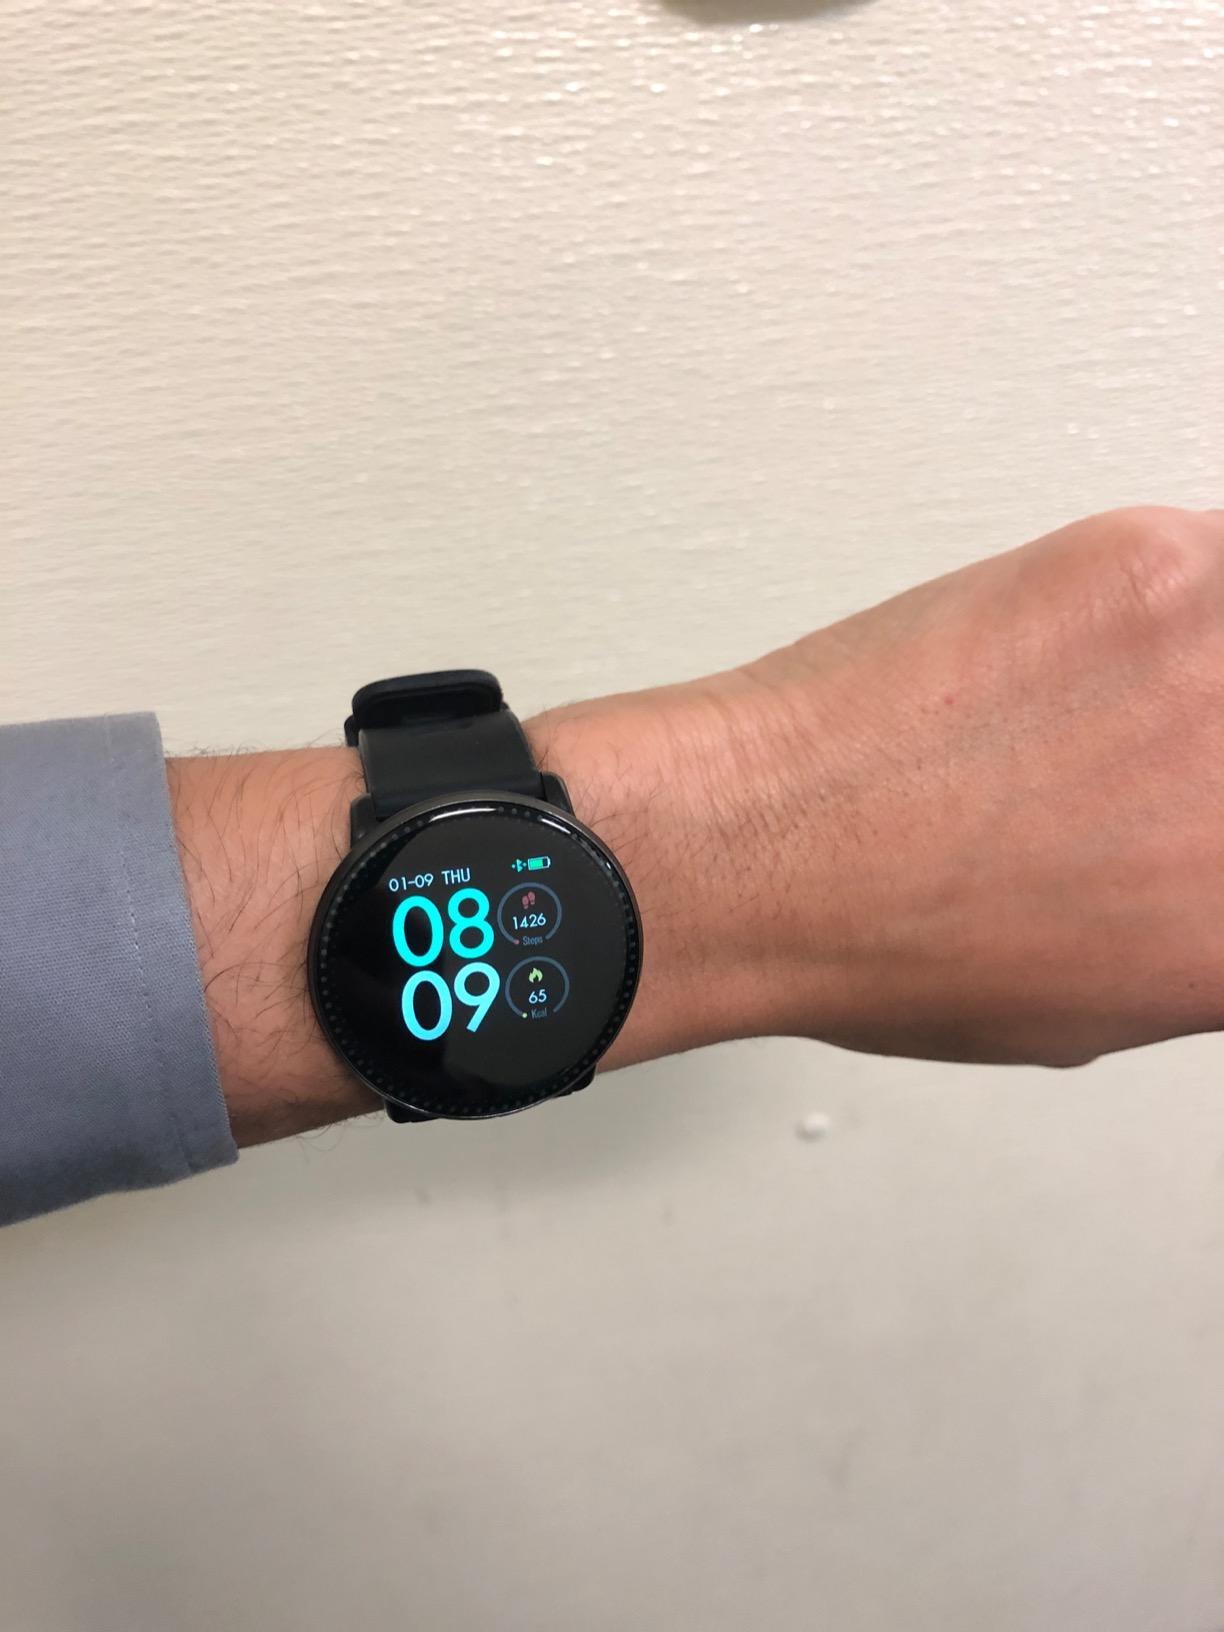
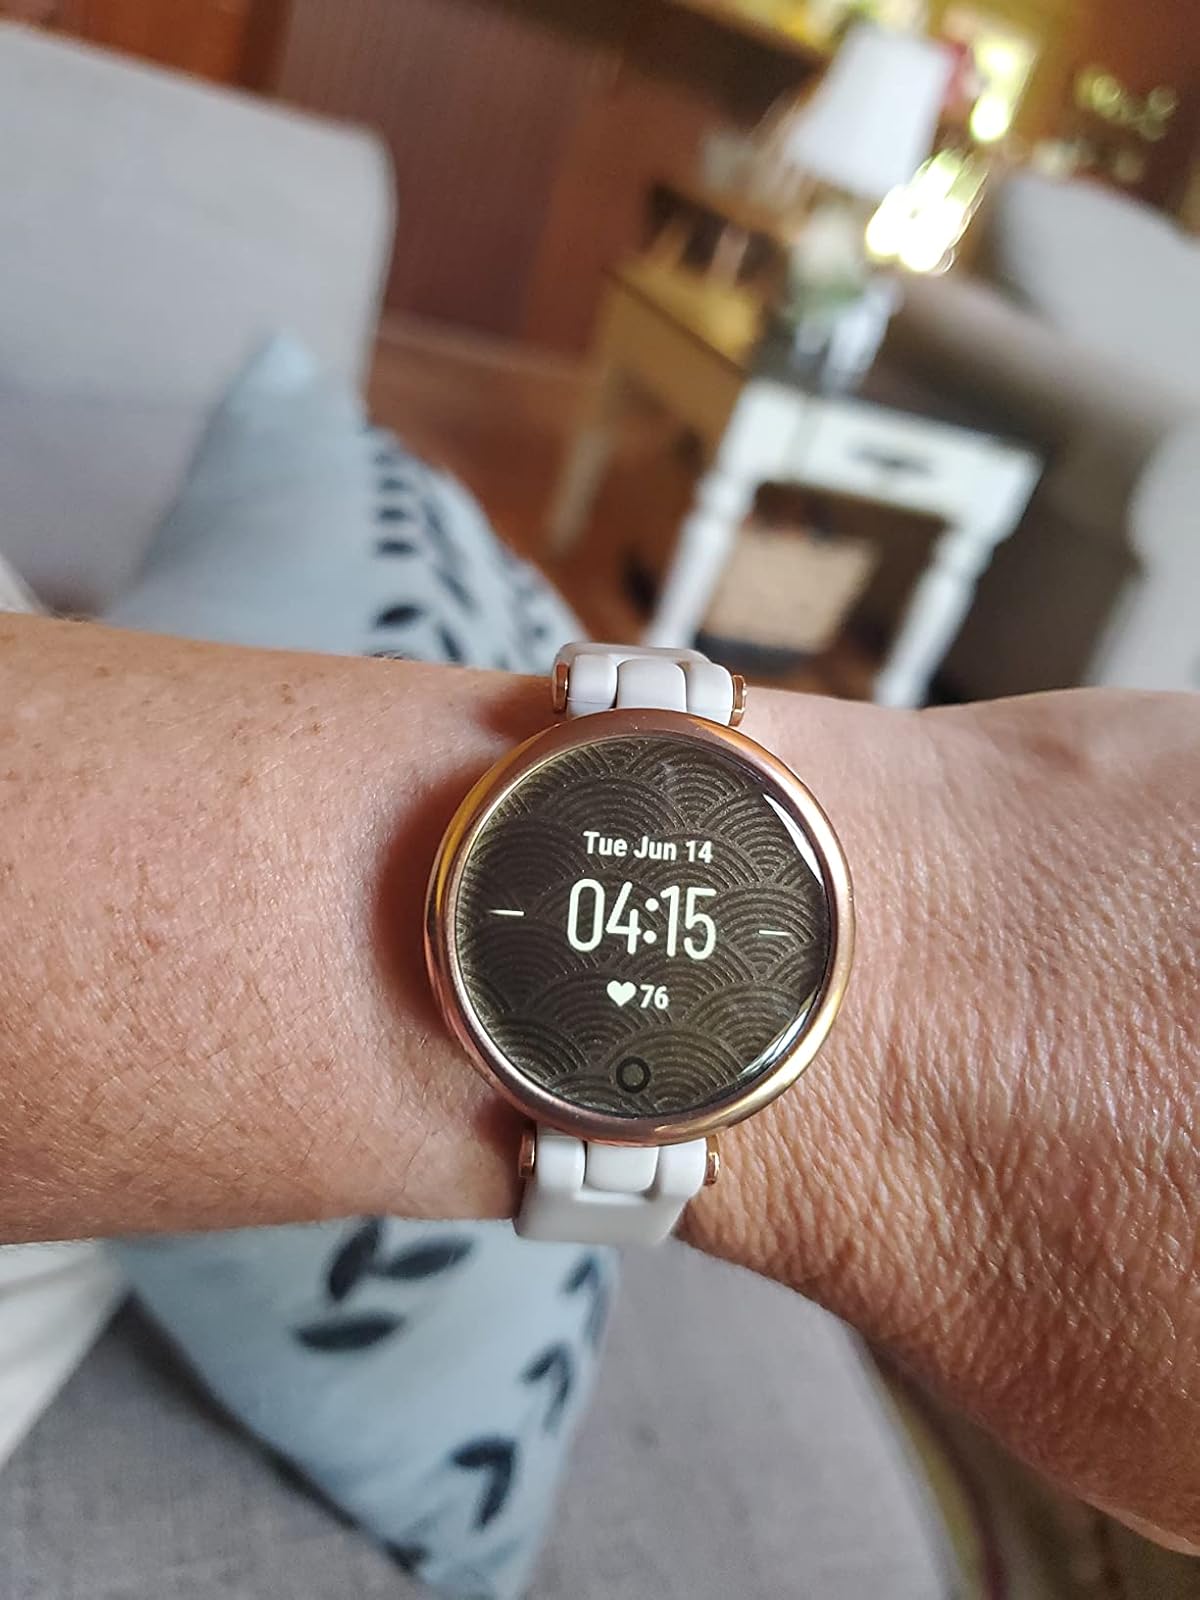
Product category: smartwatch
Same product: no